History of the Pittsburgh Steelers

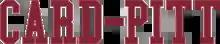
The Cardinals-Pittsburgh team wordmark

In 1938, the Pirates selected All-America quarterback Byron White from the University of Colorado with the fourth overall pick in the NFL draft, offering him a league-high salary of $15,000. White initially declined to continue his education through a Rhodes Scholarship at Oxford University but reconsidered and signed the deal after deferring his start at Oxford. He also received a share of the gate at exhibition games, bringing his total earnings to $15,800. White led the league in rushing with 567 yards but could not help the team improve, as the Pirates finished with a 2–9 record, including a season-ending six-game losing streak. After the season, White sailed to England and never returned to play for the Pirates, later becoming a U.S. Supreme Court Justice. In response to disappointing results, Rooney pursued legendary coach Jock Sutherland, offering him a salary higher than the $13,000 Sutherland earned at the University of Pittsburgh, but Sutherland declined, likely due to his disdain for professional football. As a result, Johnny "Blood" McNally remained as head coach but retired as a player. The 1939 season began with another losing streak, and after a third consecutive loss, McNally resigned as coach. Despite his lackluster coaching record of 6–19 with the Pirates, McNally was inducted into the Pro Football Hall of Fame in 1963.